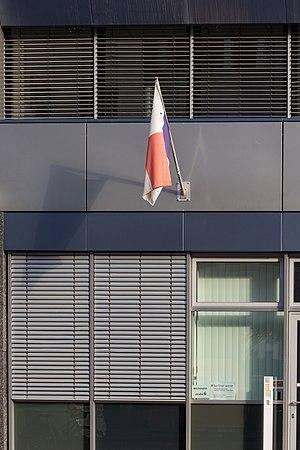
Ambassade du Panama à Berlin, Wichmannstraße 6.